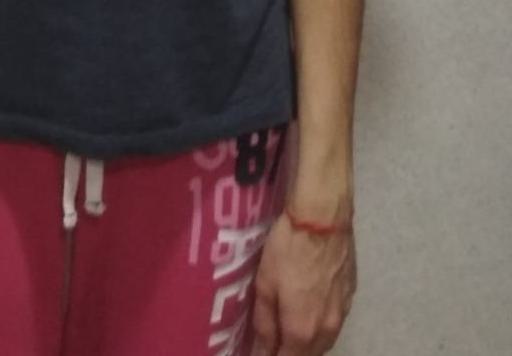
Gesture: no_gesture